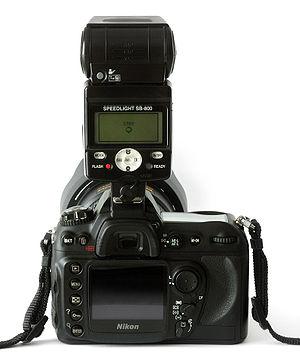
Un appareil photo reflex Nikon D200 équipé d'un objectif Nikon 17-55